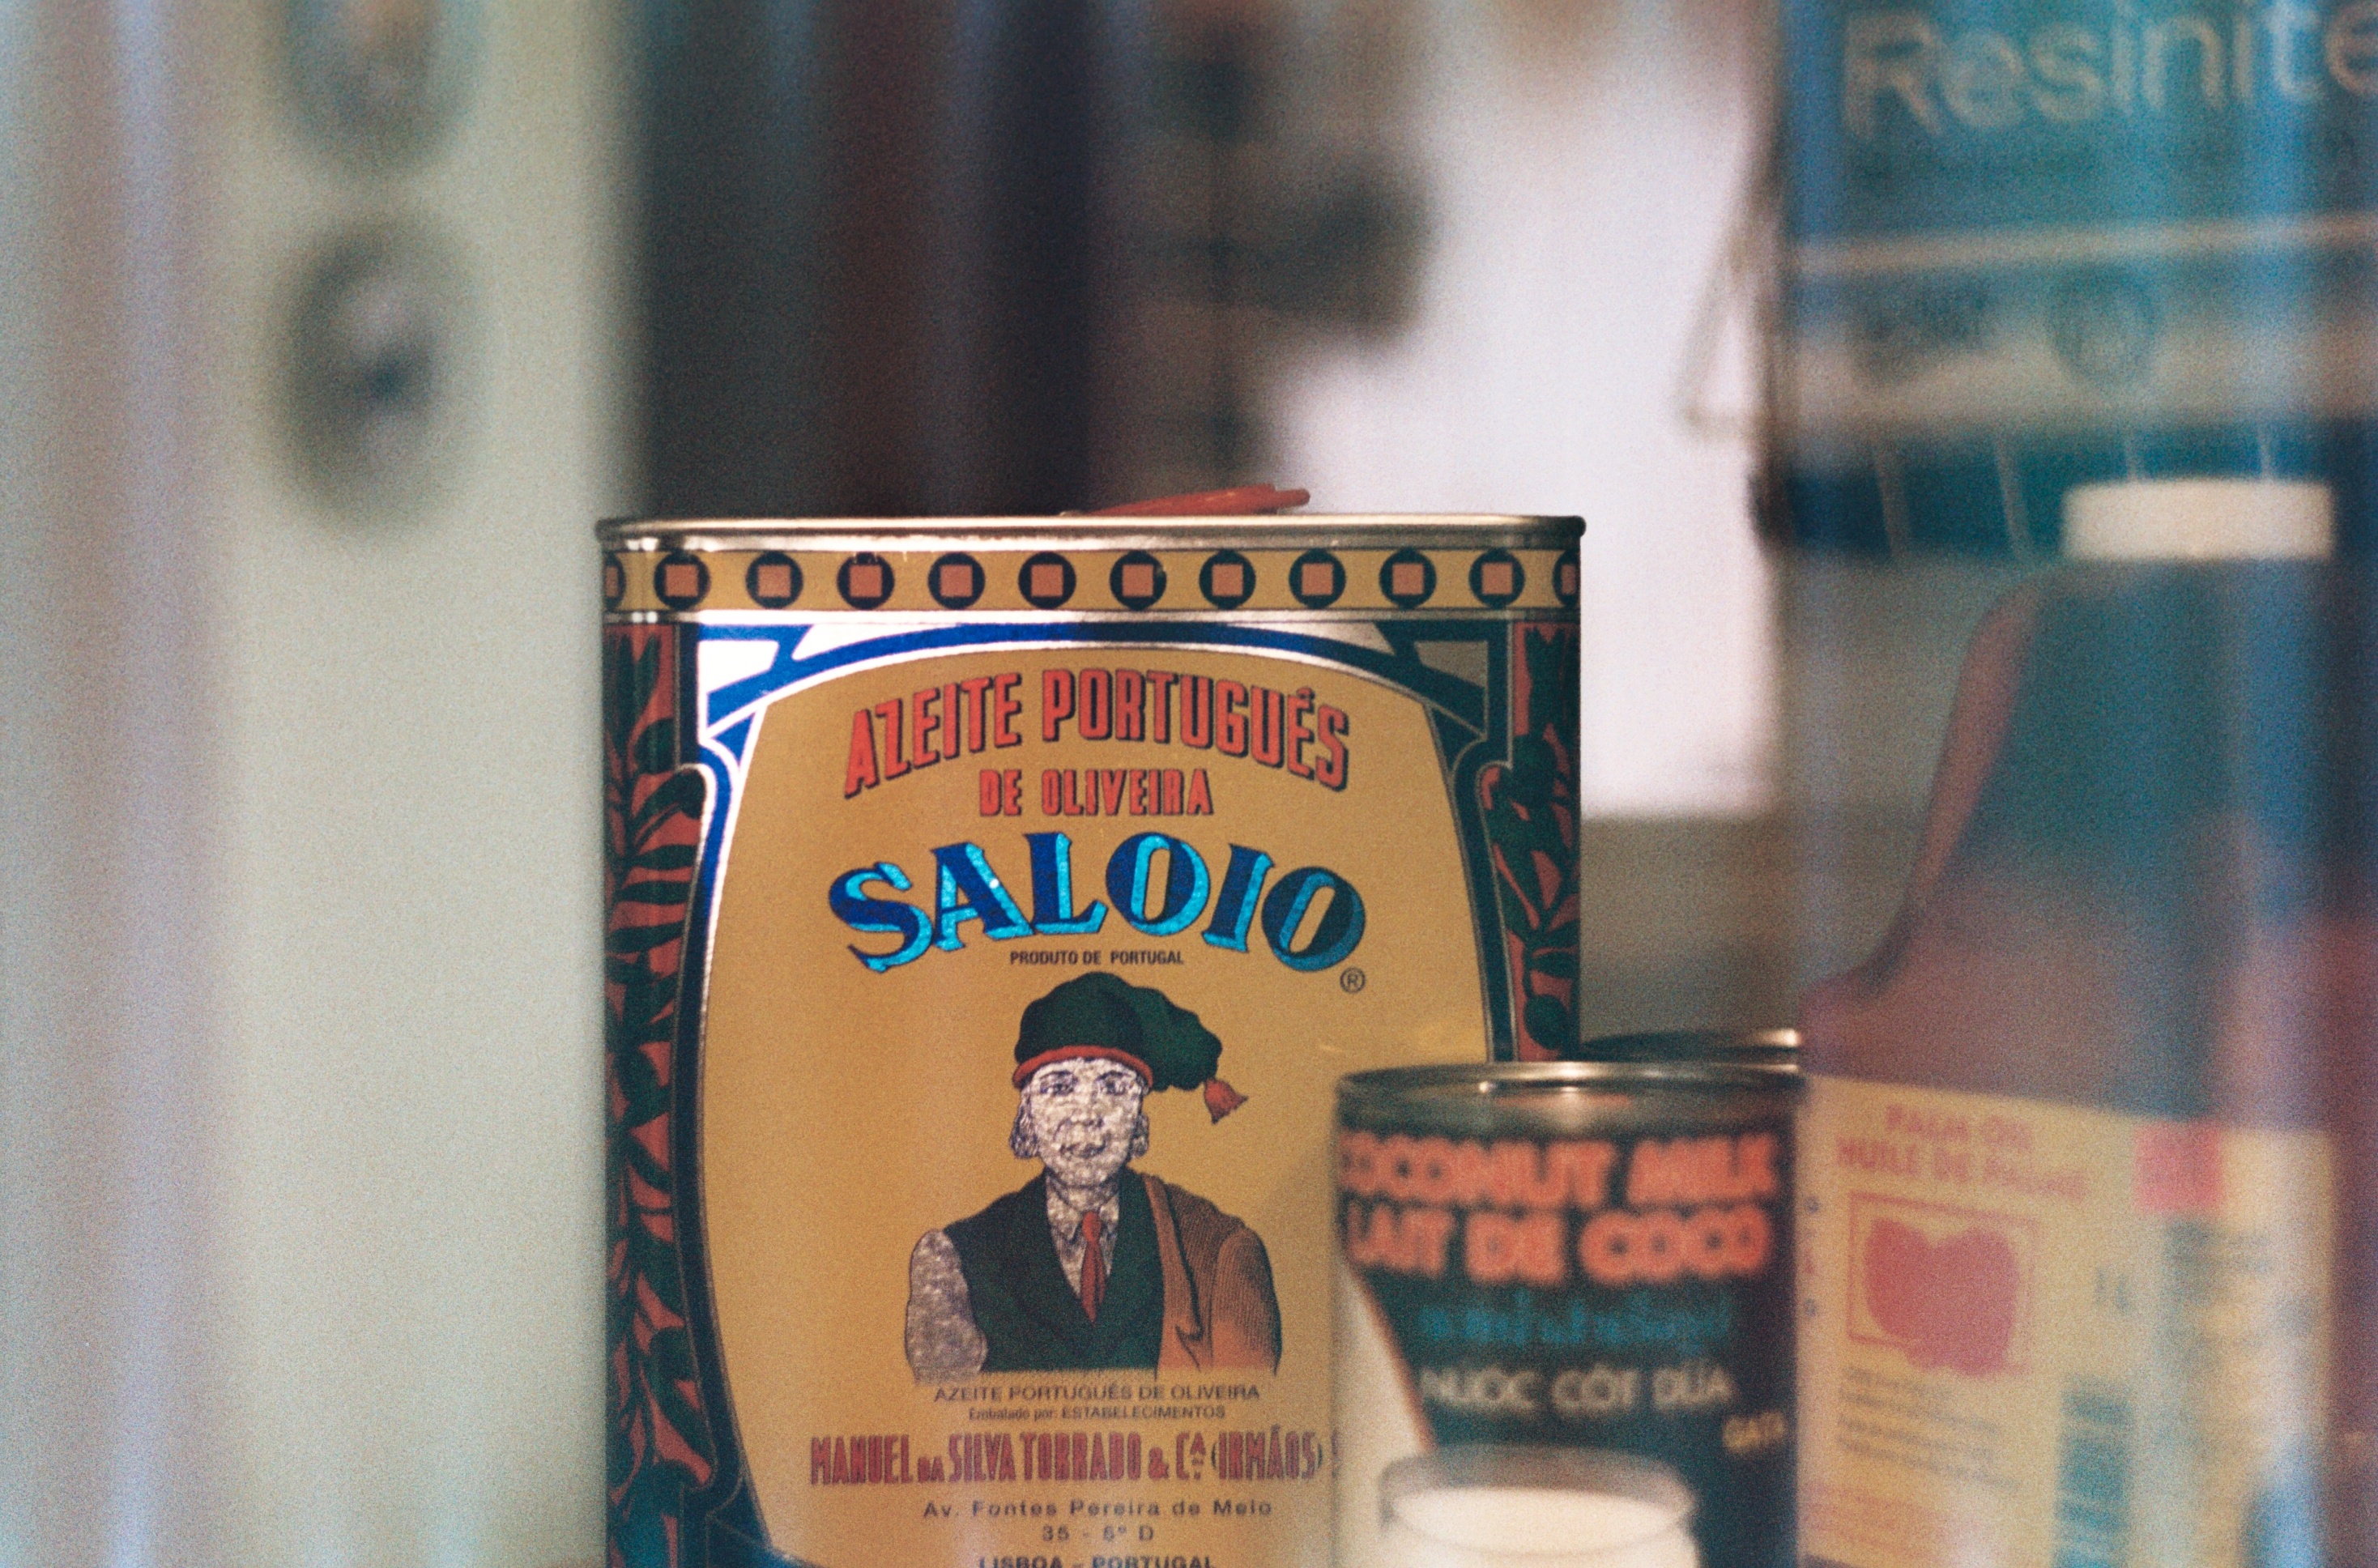
film, drink, blue, beer, manual, liqueur, ussr, helios442, portuguese, analogue, zenitb, kodakgold200, sovietcamera, testroll, firstroll, sekonicl208, oliveoil, flavor, alcoholic beverage, sense, distilled beverage